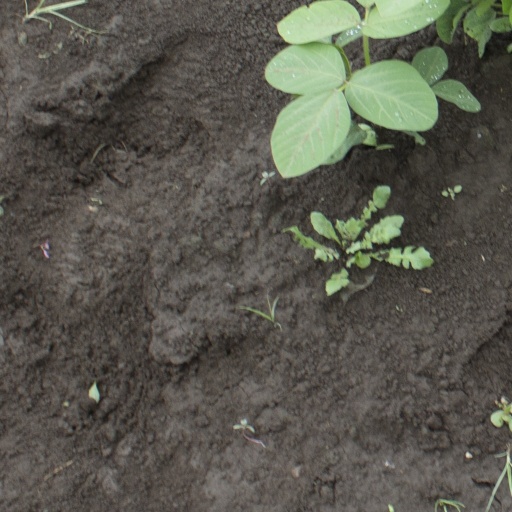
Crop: soybean